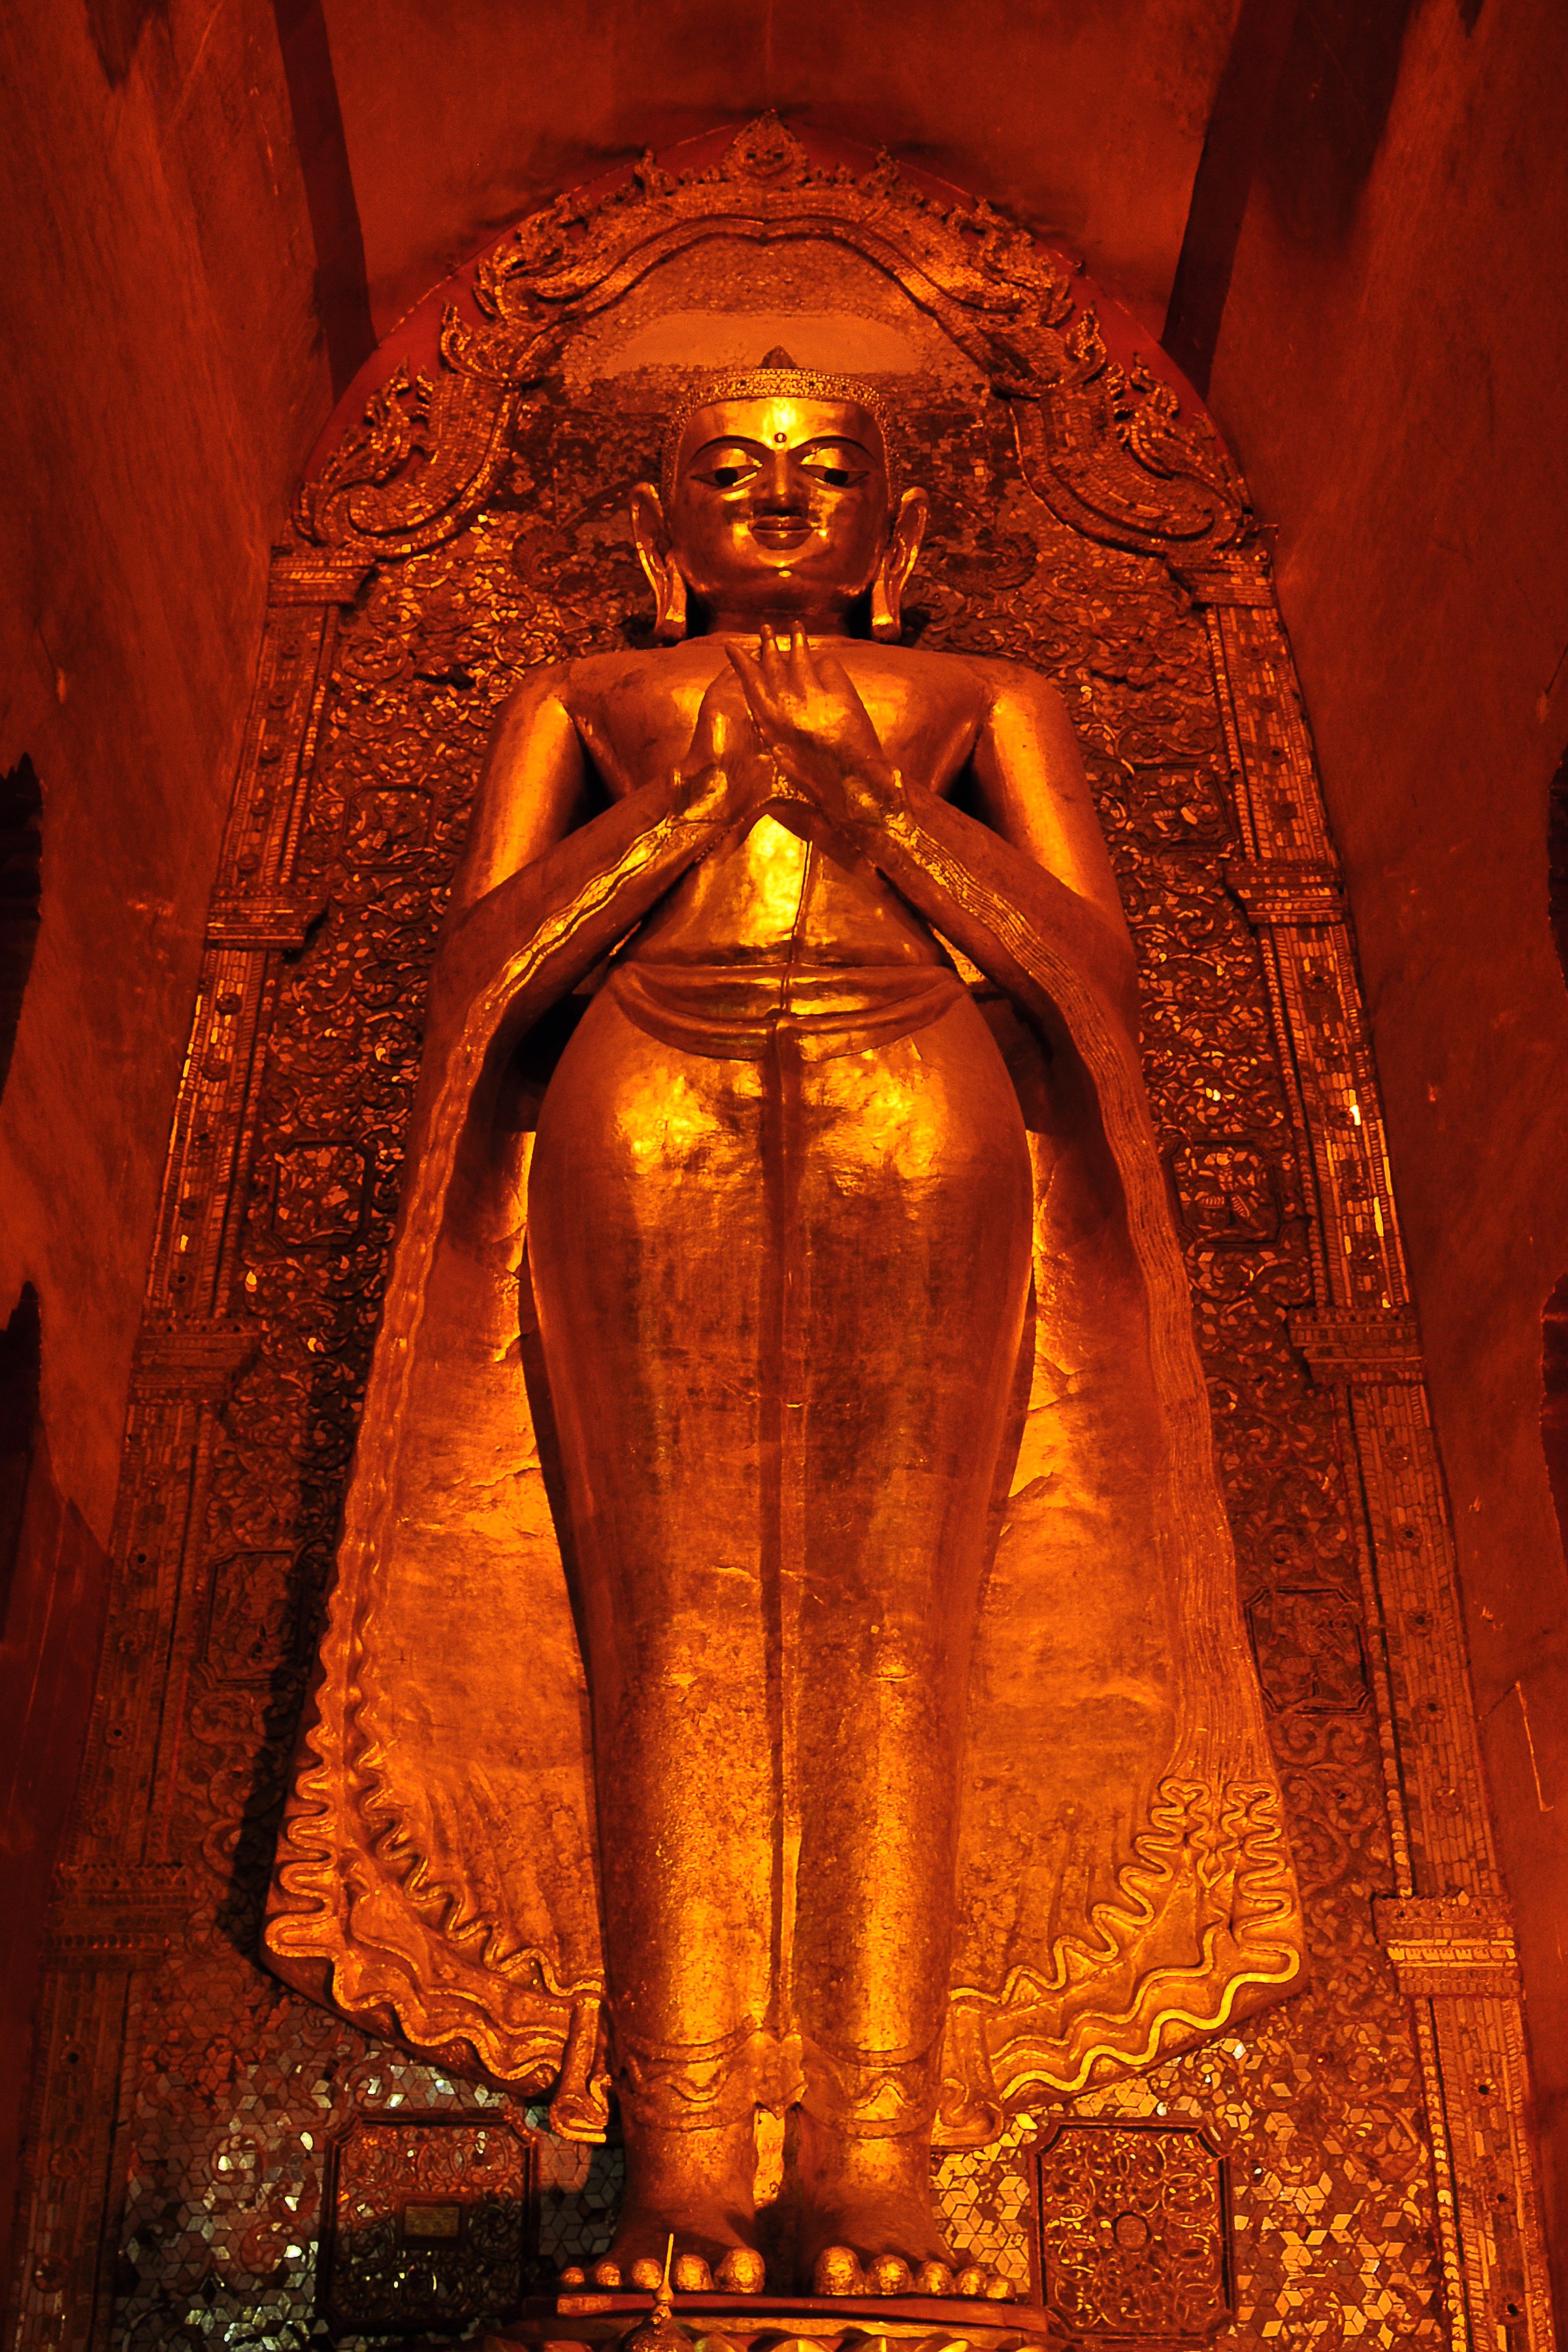
architecture, monument, statue, golden, buddhist, buddhism, religion, asia, place of worship, sculpture, temple, buddha, culture, heritage, sacred, carving, traditional, wat, myanmar, burmese, ar, burma, spirituality, hindu temple, gautama buddha, ancient history